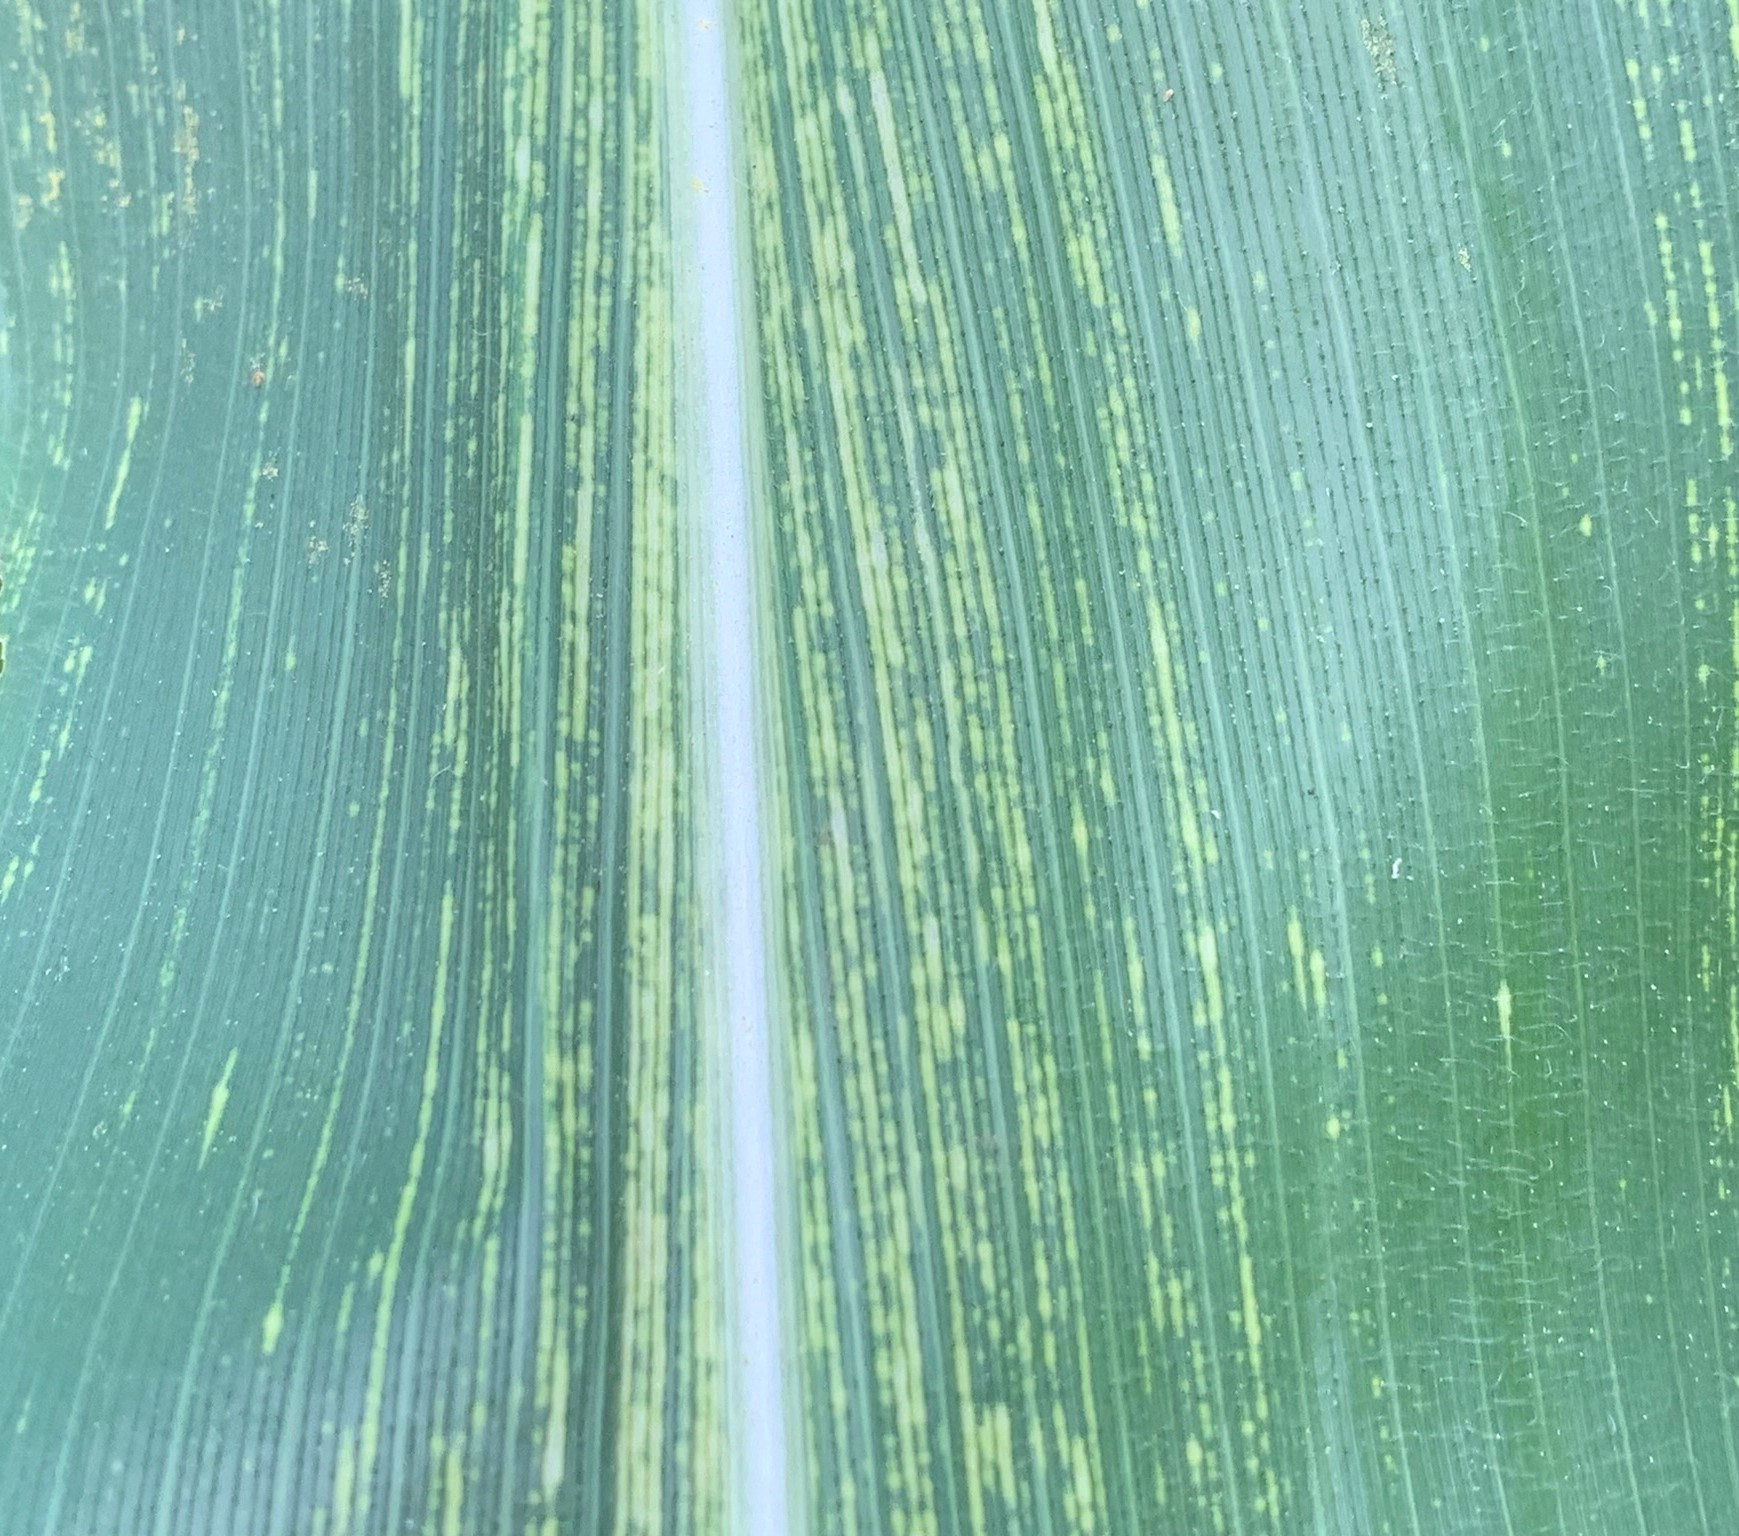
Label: MSV